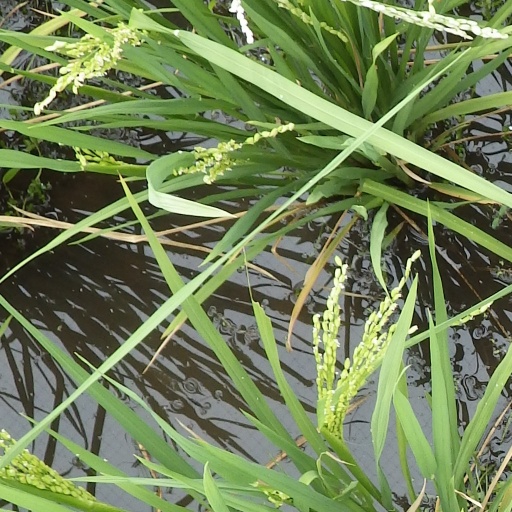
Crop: rice